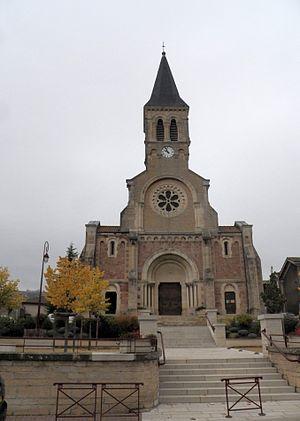
L'église de Julienas (Rho^ne) domine le village.